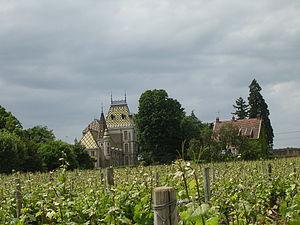
L'histoire de la Bourgogne retrace le passé du territoire que l'ancienne région administrative française de Bourgogne a en majeure partie repris de l'ancien duché. Elle l'inscrit dans la suite des ensembles géopolitiques qui, dans cet espace et au-delà, ont partagé le même nom.